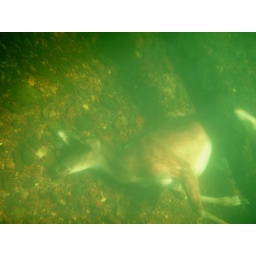
I spotted this creature in 8 feet of water, trapped under this tree. A Very unnerving view from a kayak.